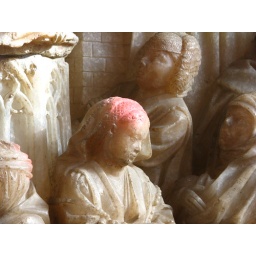
Also - the reason that chicks head is red is the light coming in through the stained glass window.